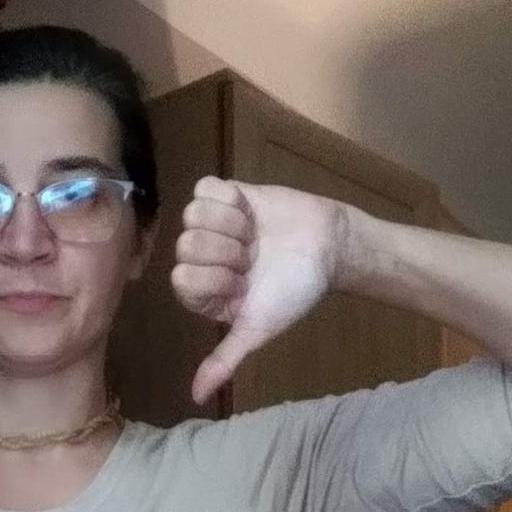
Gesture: dislike